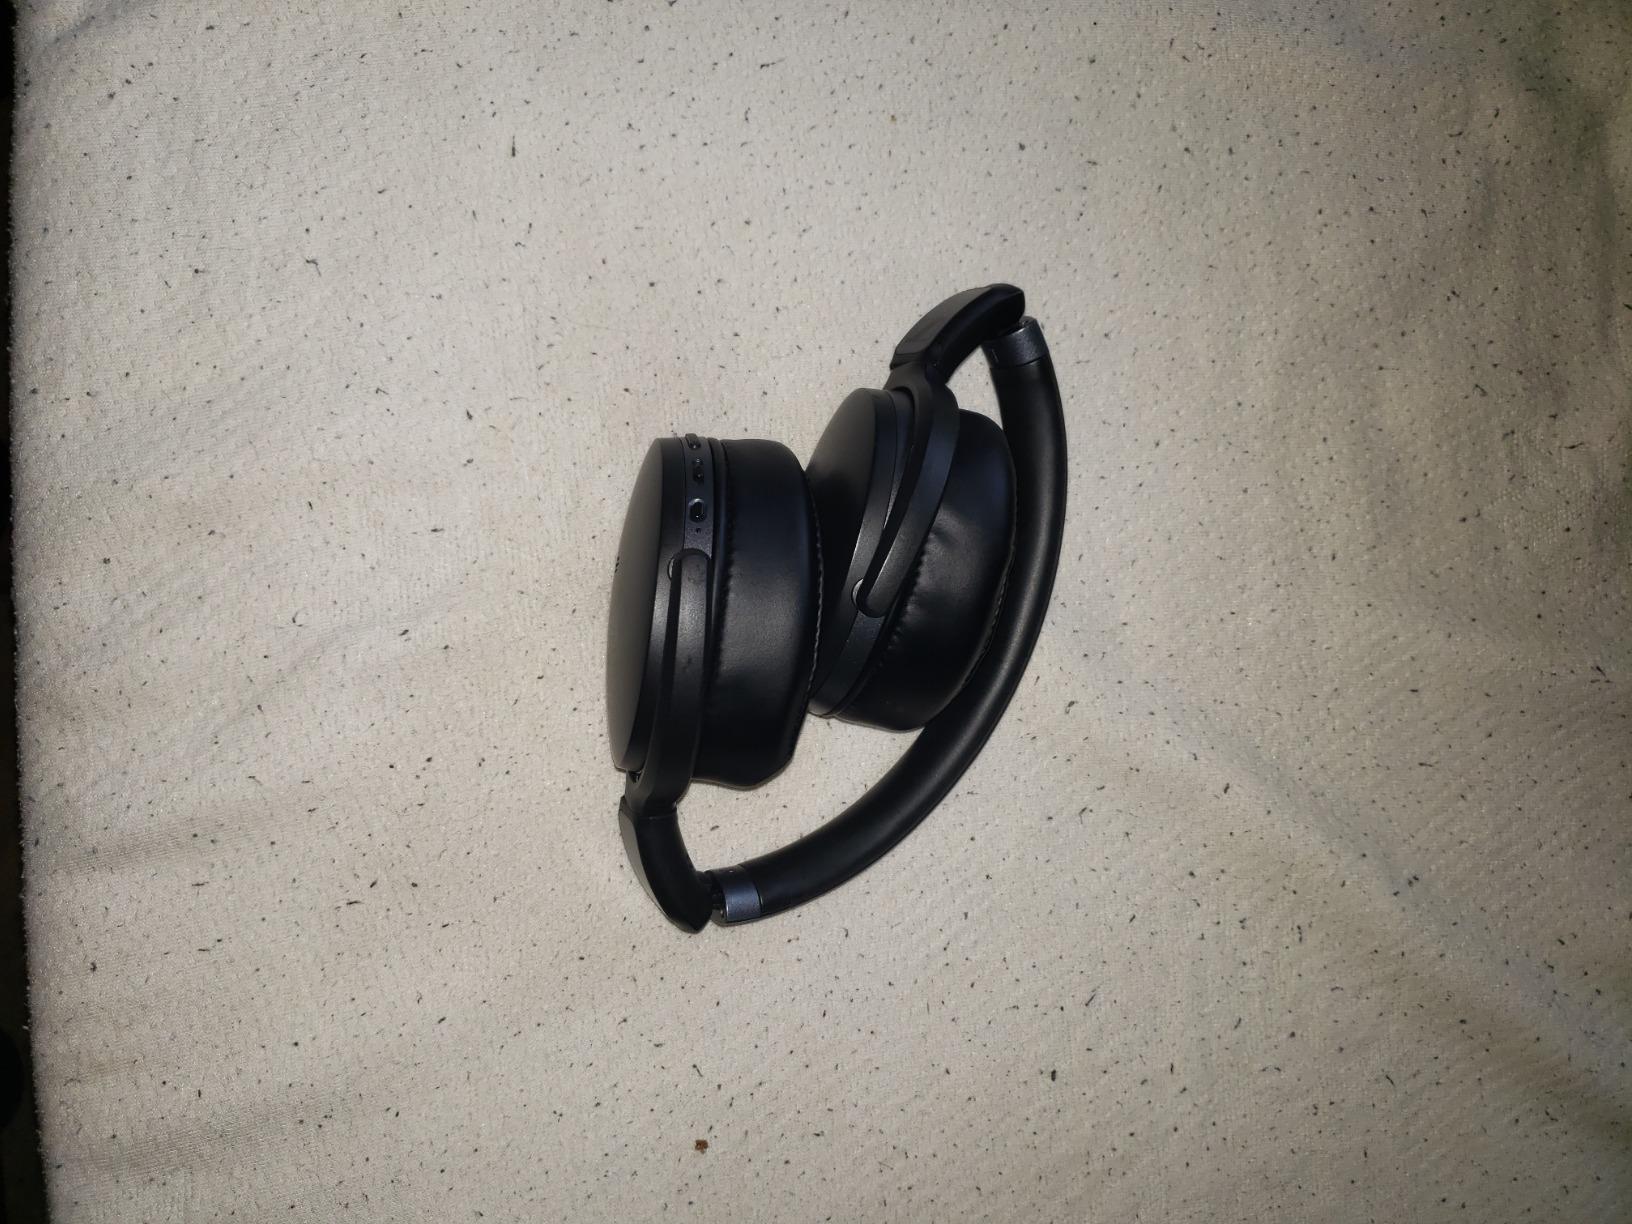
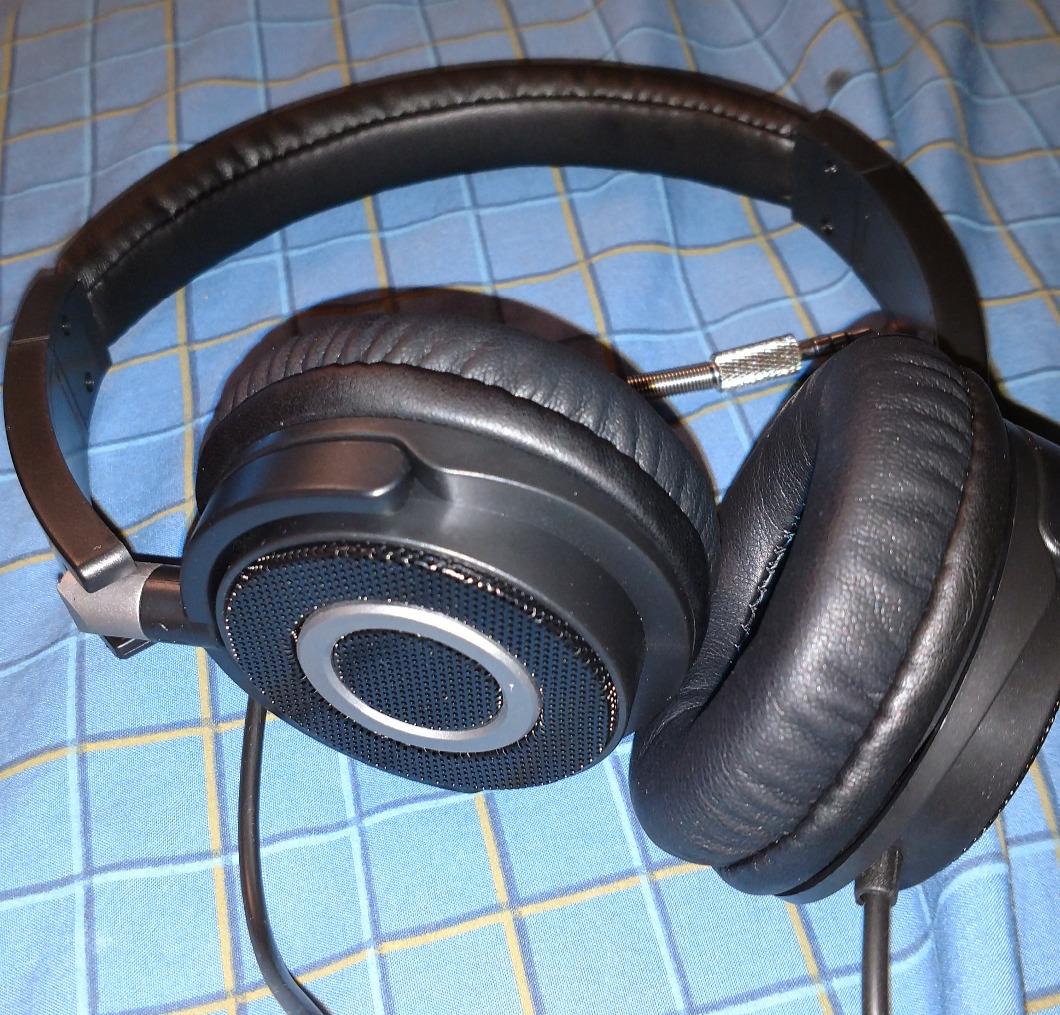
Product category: headphones
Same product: no